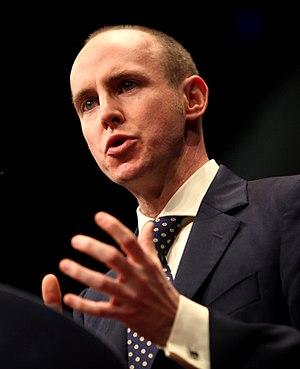
Cet article présente la liste des 73 députés européens du Royaume-Uni élus lors des élections européennes de 2014 au Royaume-Uni.